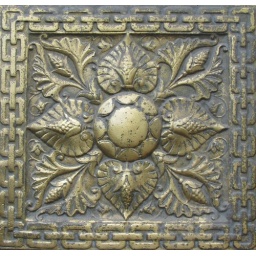
this is one of the brass plates on the door seen in the &amp;quot;bank front&amp;quot; photo below